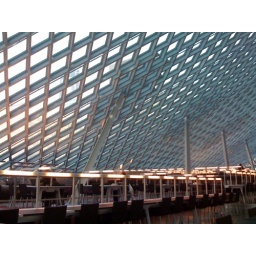
Sent from Bruce's iPhone. The reading room is on the floor above the four floors of the book spiral.